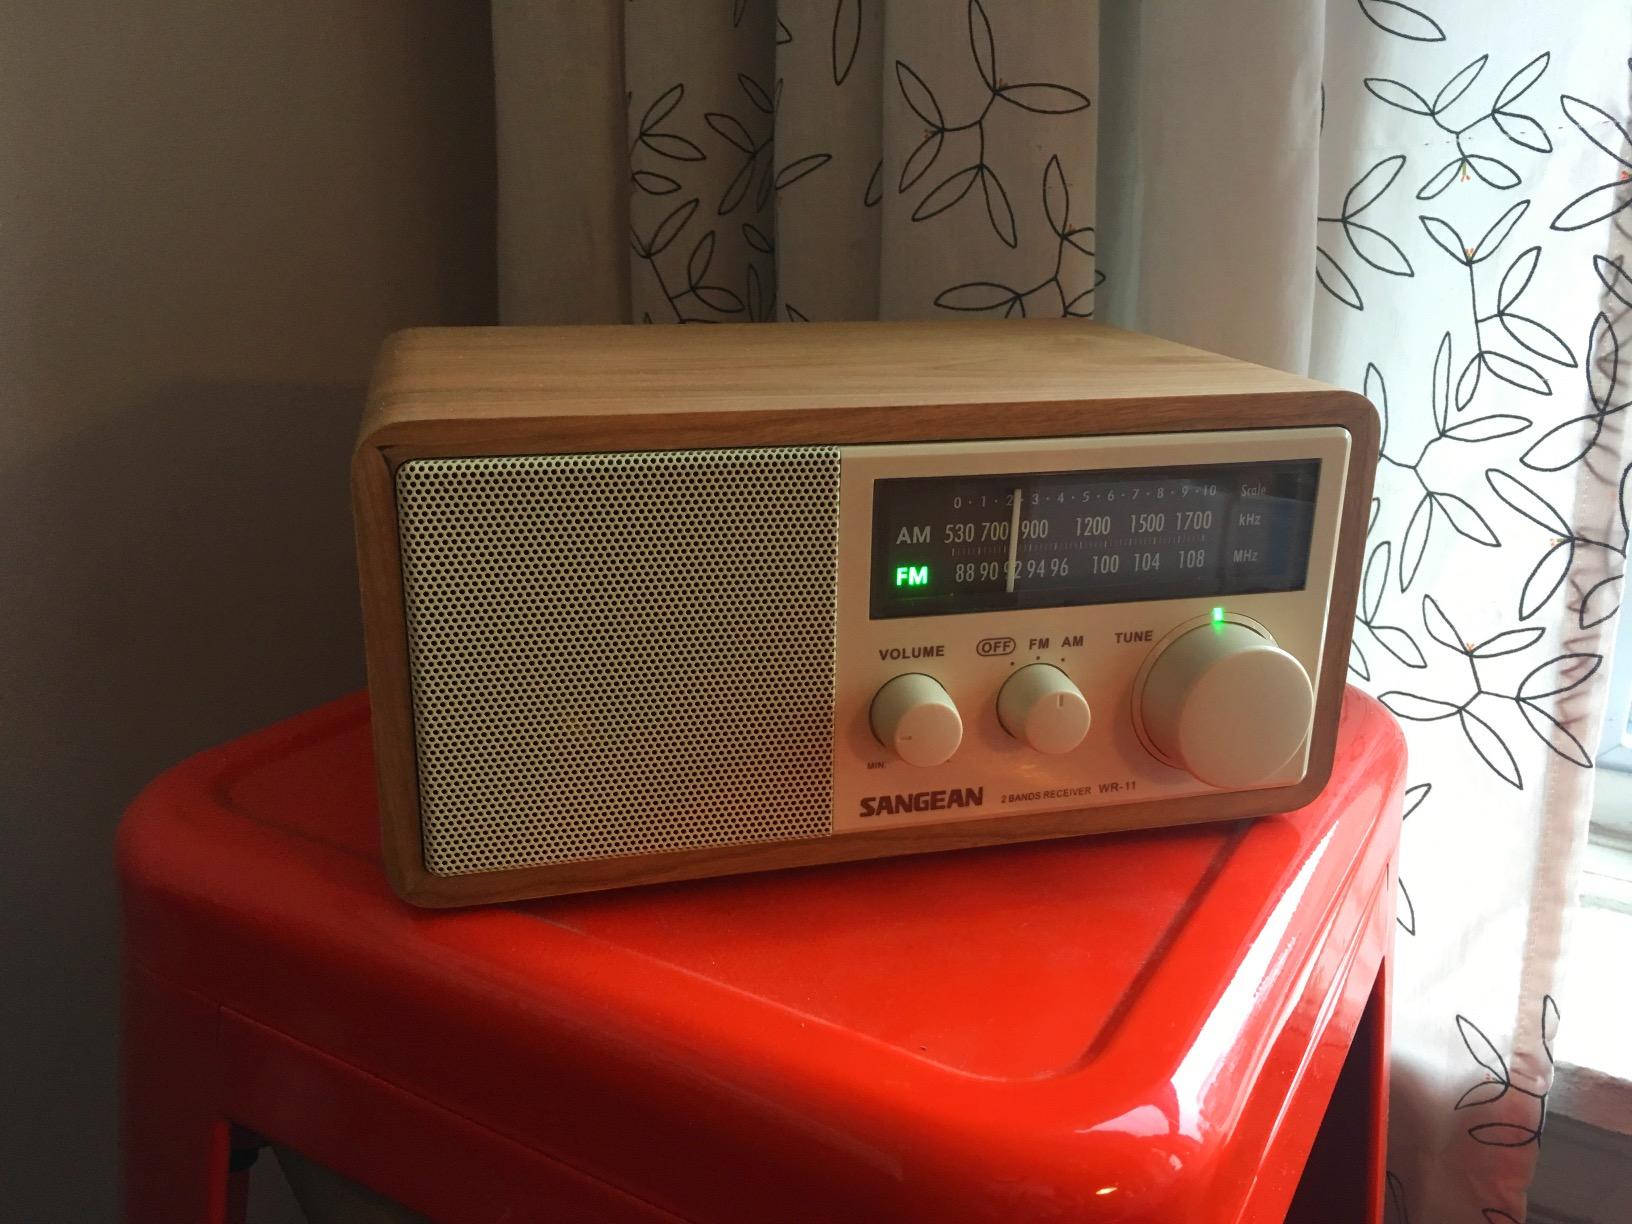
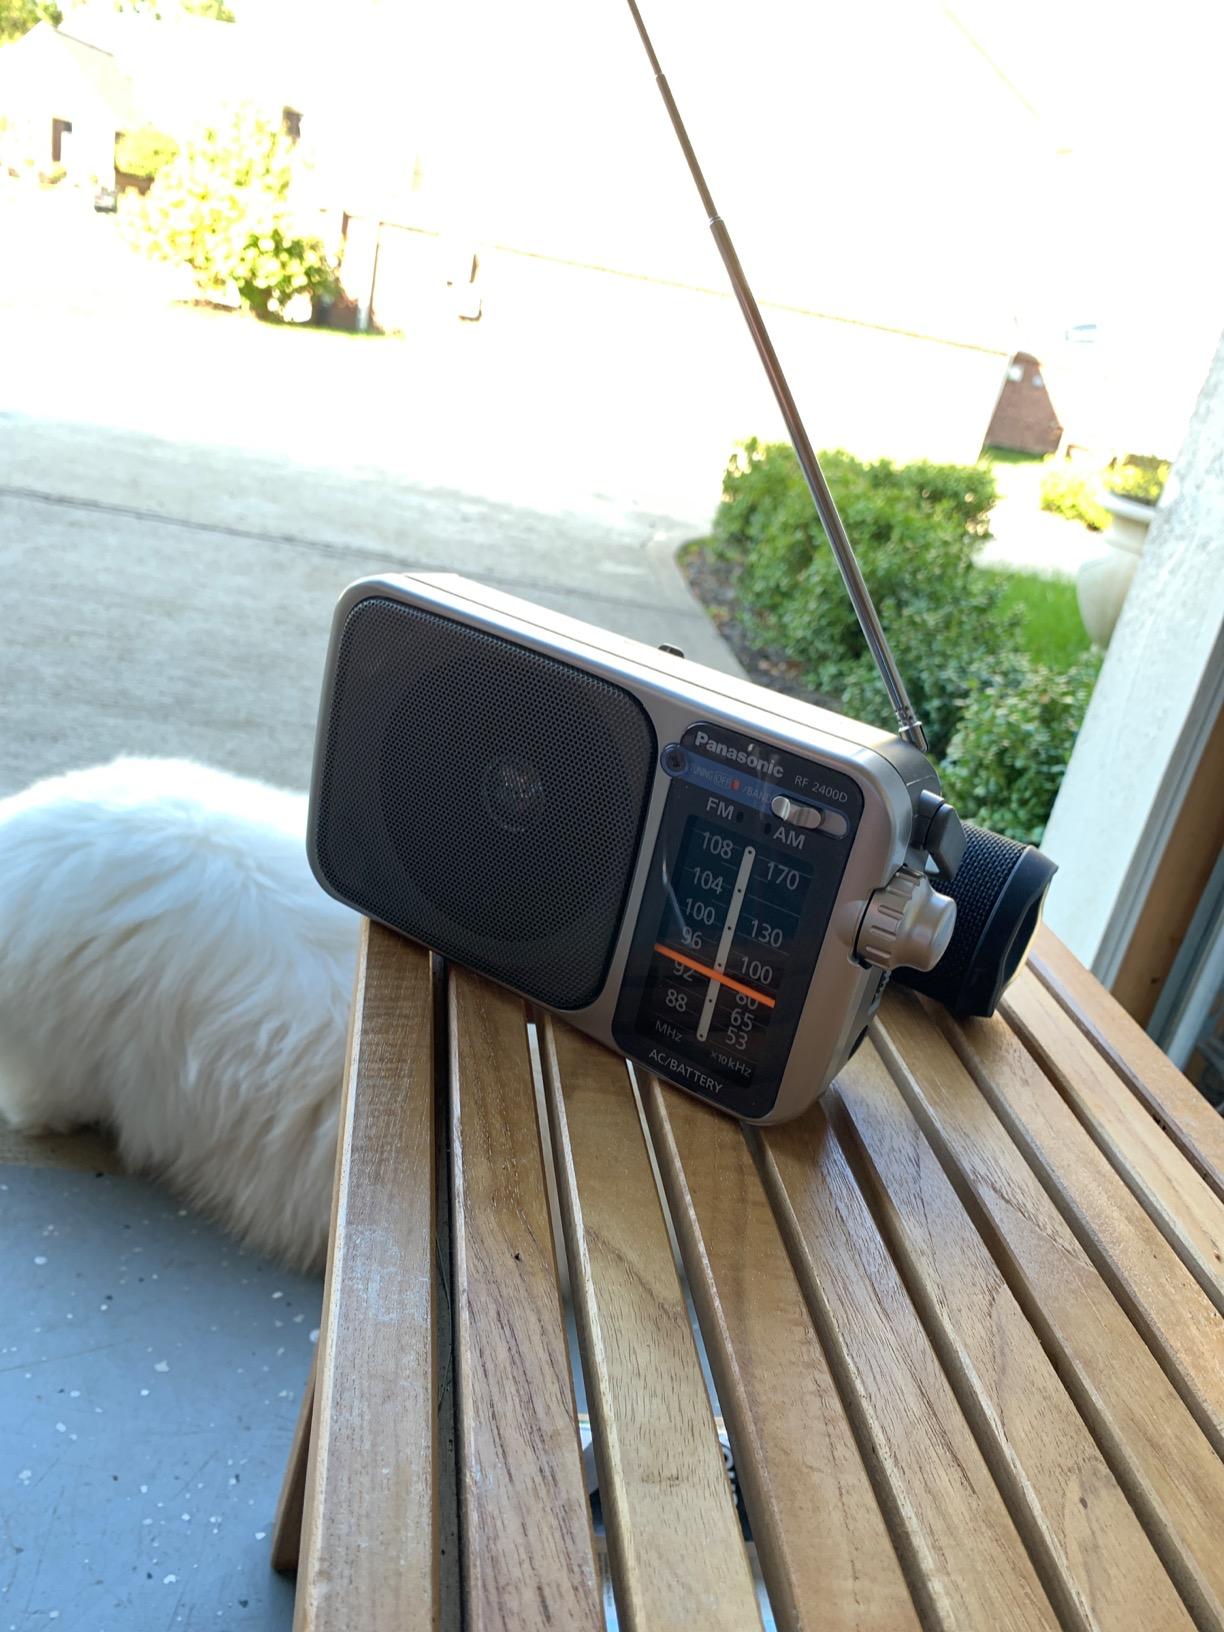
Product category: radio
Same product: no